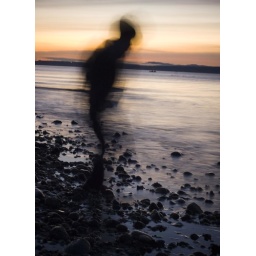
Max was jumping around a little looking for more rocks to throw during a slightly longer exposure